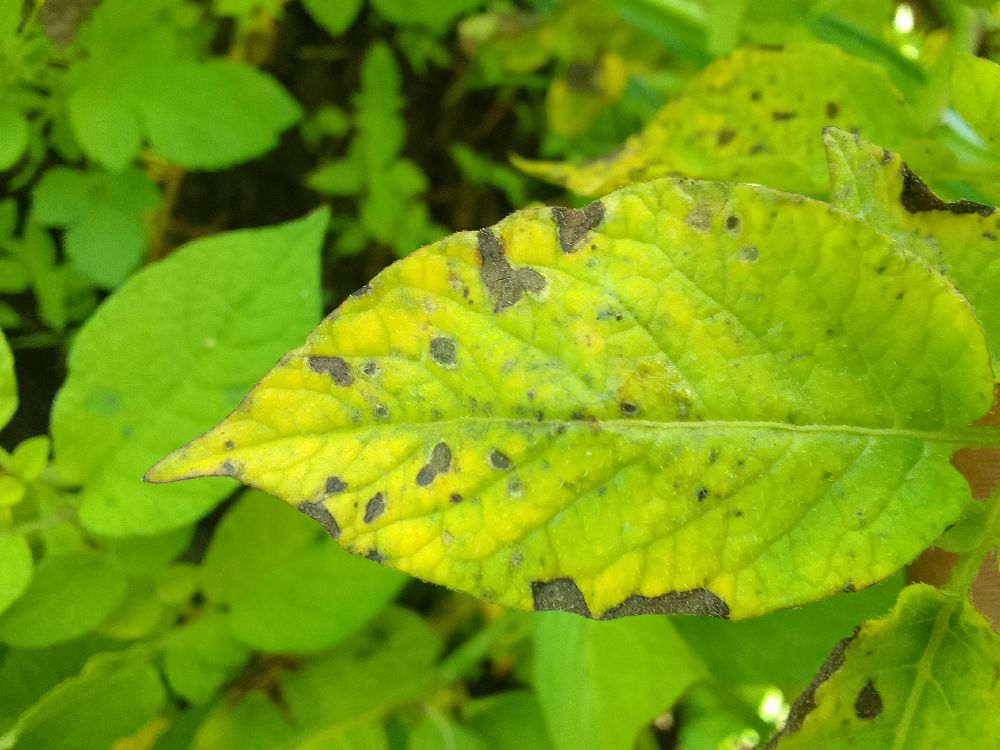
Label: Early blight